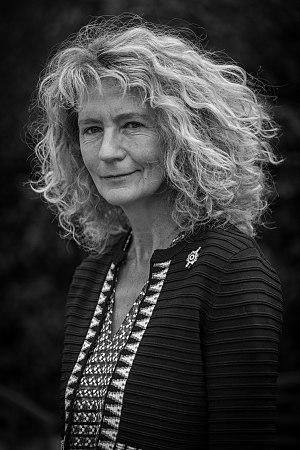
Martine Wonner, née le 27 mars 1964 à Hayange (Moselle), est un médecin psychiatre et une personnalité politique française. Elle est députée La République en Marche de la quatrième circonscription du Bas-Rhin.
Cet article dresse, par ordre alphabétique, la liste des 577 députés français de la XVᵉ législature de la Cinquième République, ouverte le 21 juin 2017.
Martine Wonner, née le 27 mars 1964 à Hayange, est une médecin psychiatre et une femme politique française.
Le groupe Écologie démocratie solidarité est un groupe parlementaire de l'Assemblée nationale française.